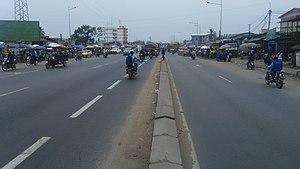
Bonabéri, se confond avec la commune d'arrondissement de Douala IV, subdivision de la ville de Douala. La mairie a pour siège le quartier Bonassama. C'est un arrondissement mixte, mêlant zone industrielle, quartiers résidentiels et habitat spontané.
La route nationale 3 est le principal axe routier du Cameroun reliant Yaoundé, la capitale politique, à la ville côtière d'Idenau, en passant par le poumon économique du pays, la ville portuaire de Douala. Sa longueur est de 397 km dont une dizaine de kilomètres a été réaménagé en 2014 sous forme d'autoroute. Ces travaux de modernisation qui doivent être échelonnés sur plusieurs tranches, ayant été motivé par le fait que cette route avait été classée l'année même où débuta les travaux, comme l’une des plus dangereuses au monde par l'ONU.